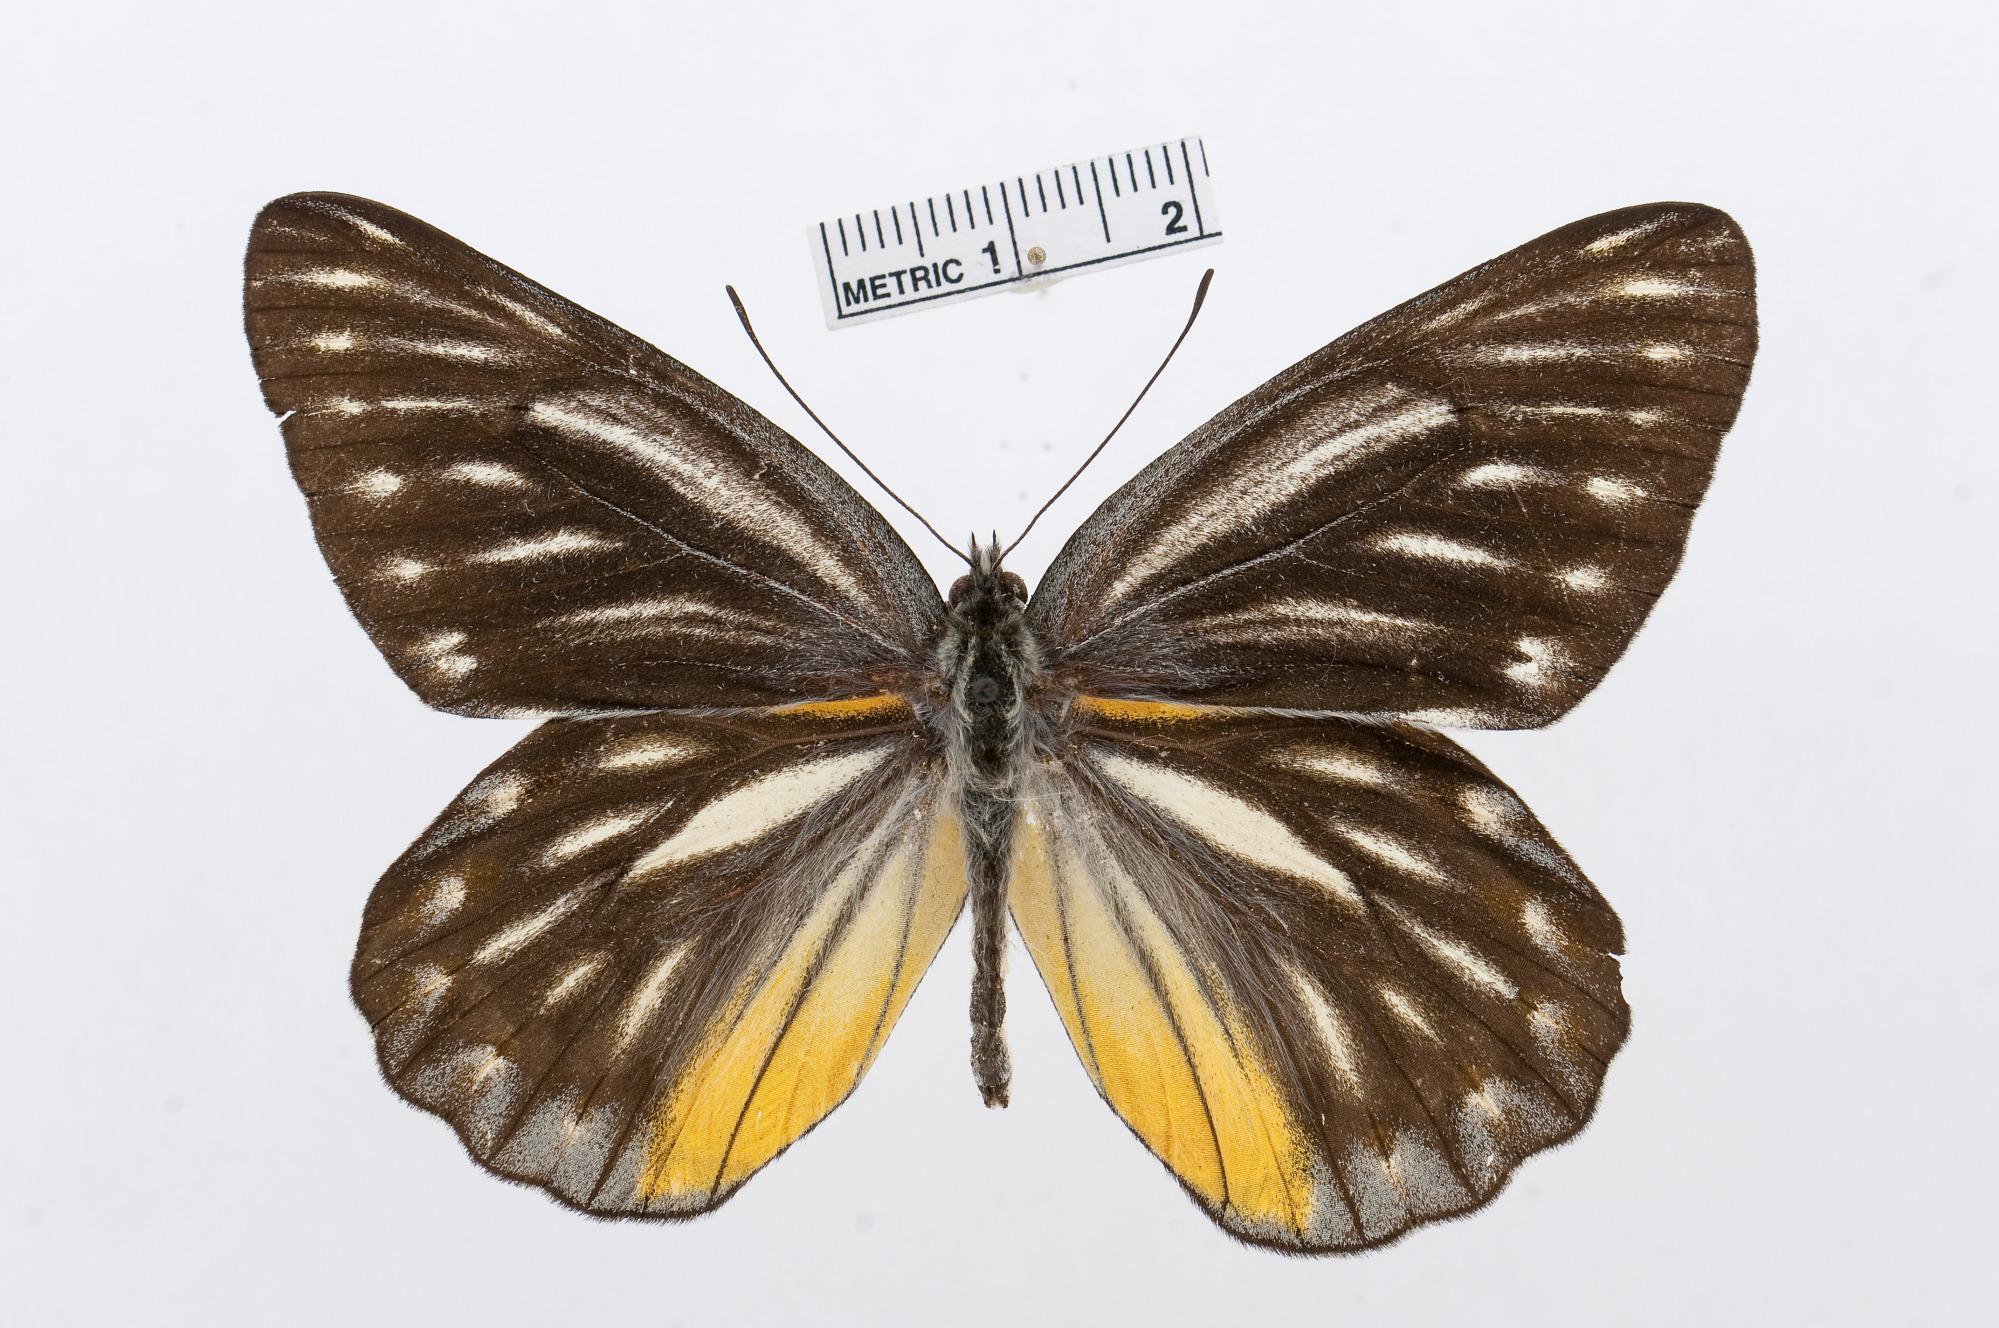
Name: Delias lativitta
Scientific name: Delias lativitta
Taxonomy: Animalia, Arthropoda, Hexapoda, Insecta, Lepidoptera, Pieridae, Pierinae